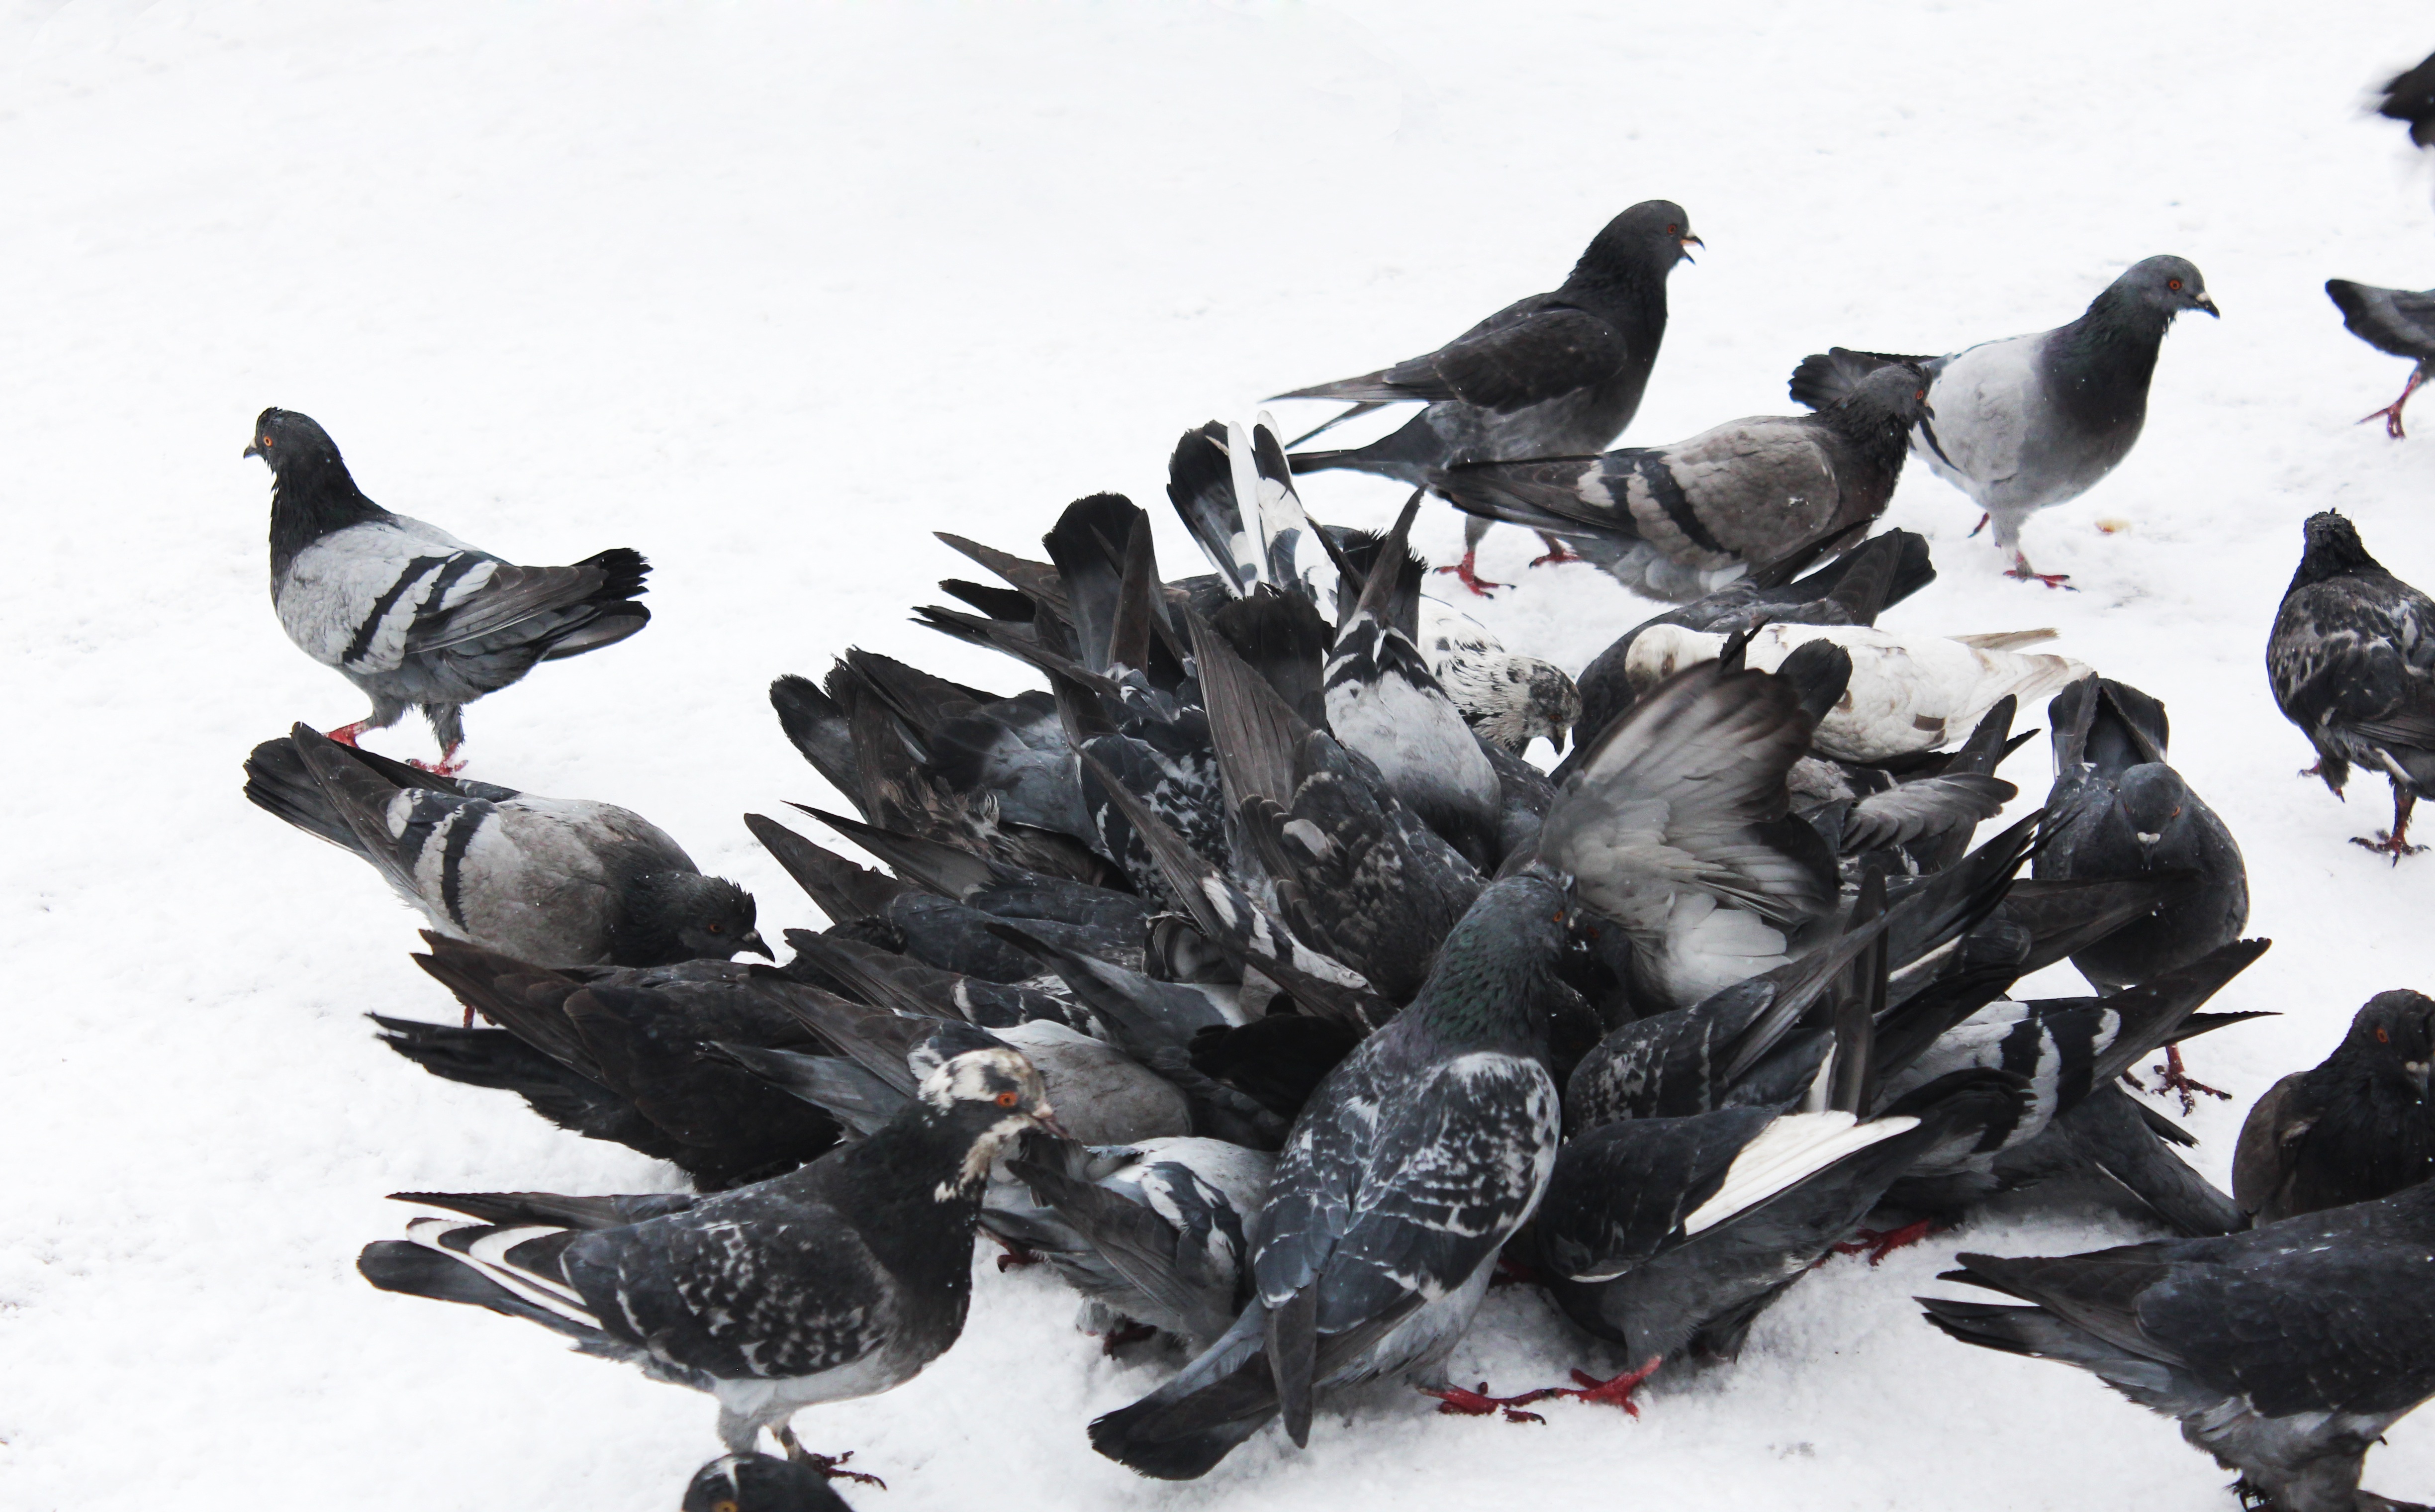
snow, cold, winter, bird, frost, wire, park, crow, birds, pigeons, vertebrate, feathered race, blue grey pigeons, perching bird, pigeons and doves, wild pigeons